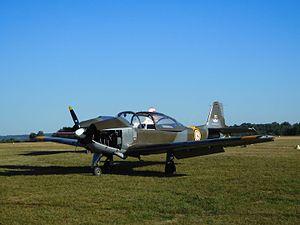
Piaggio FWP-149D, F-AYMH, n° 26, au meeting aérien 2016 de Belvès (Dordogne, France).